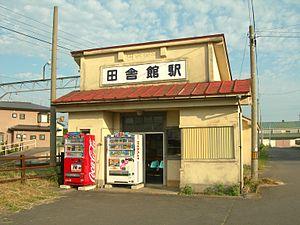
La gare d'Inakadate est une gare ferroviaire située à Inakadate, dans la préfecture d'Aomori au Japon. Elle est exploitée par la société Kōnan Railway et est desservie par la ligne Kōnan.